Lengnau, Aargau

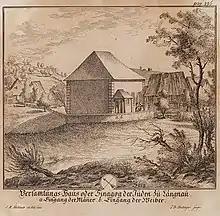
18th century etching of the synagogue in Lengnau. In the Jewish Museum of Switzerland’s collection.

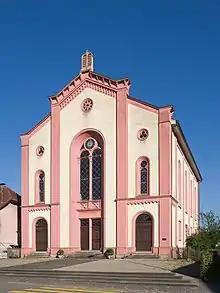
Lengnau Synagoge

The hamlets of Husen and Vogelsang and the entire village of Lengnau are designated as part of the Inventory of Swiss Heritage Sites.